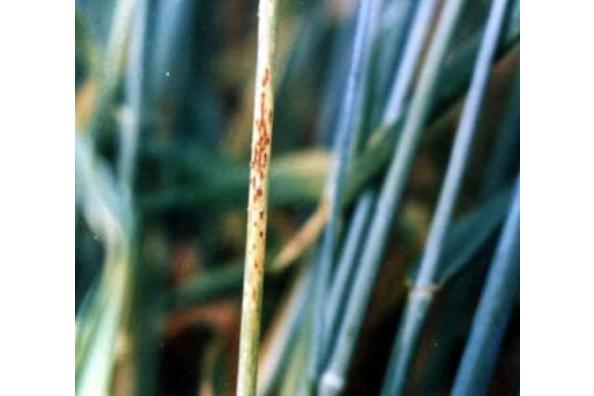
Plant: Wheat
Disease: wheat stem rust